Leonard Whibley

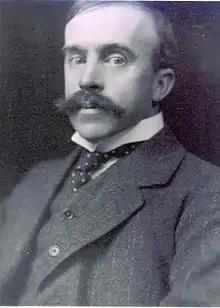
Photographed in 1920

Leonard Whibley (20 April 1864 – 8 November 1941) was a British scholar who edited "A Companion to Greek Studies" from 1905 to 1931.